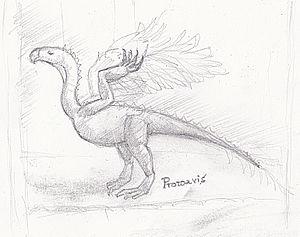
Le Protoavis est un genre problématique de dinosaure du Trias supérieur retrouvé près de Post, en Amérique du Nord. Le spécimen-type Protoavis texensis a été décrit par Sankar Chatterjee en 1991. Ce dernier affirme qu'il était un oiseau d'environ 35 centimètres ayant vécu il y a environ 210 millions d'années. Ce spécimen ferait en sorte que les oiseaux seraient apparus de 60 à 75 millions d'années plus tôt que ce qui est généralement admis par la communauté scientifique.